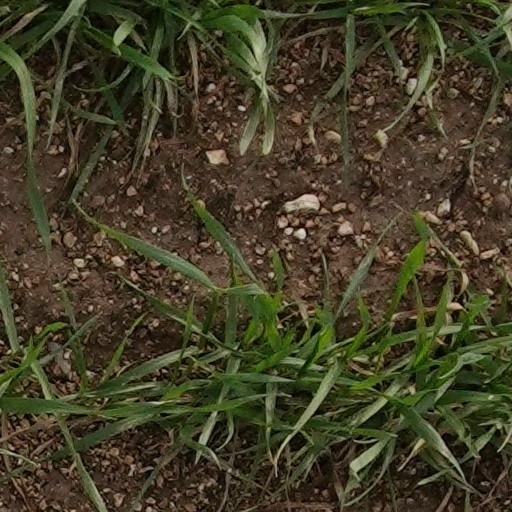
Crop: wheat